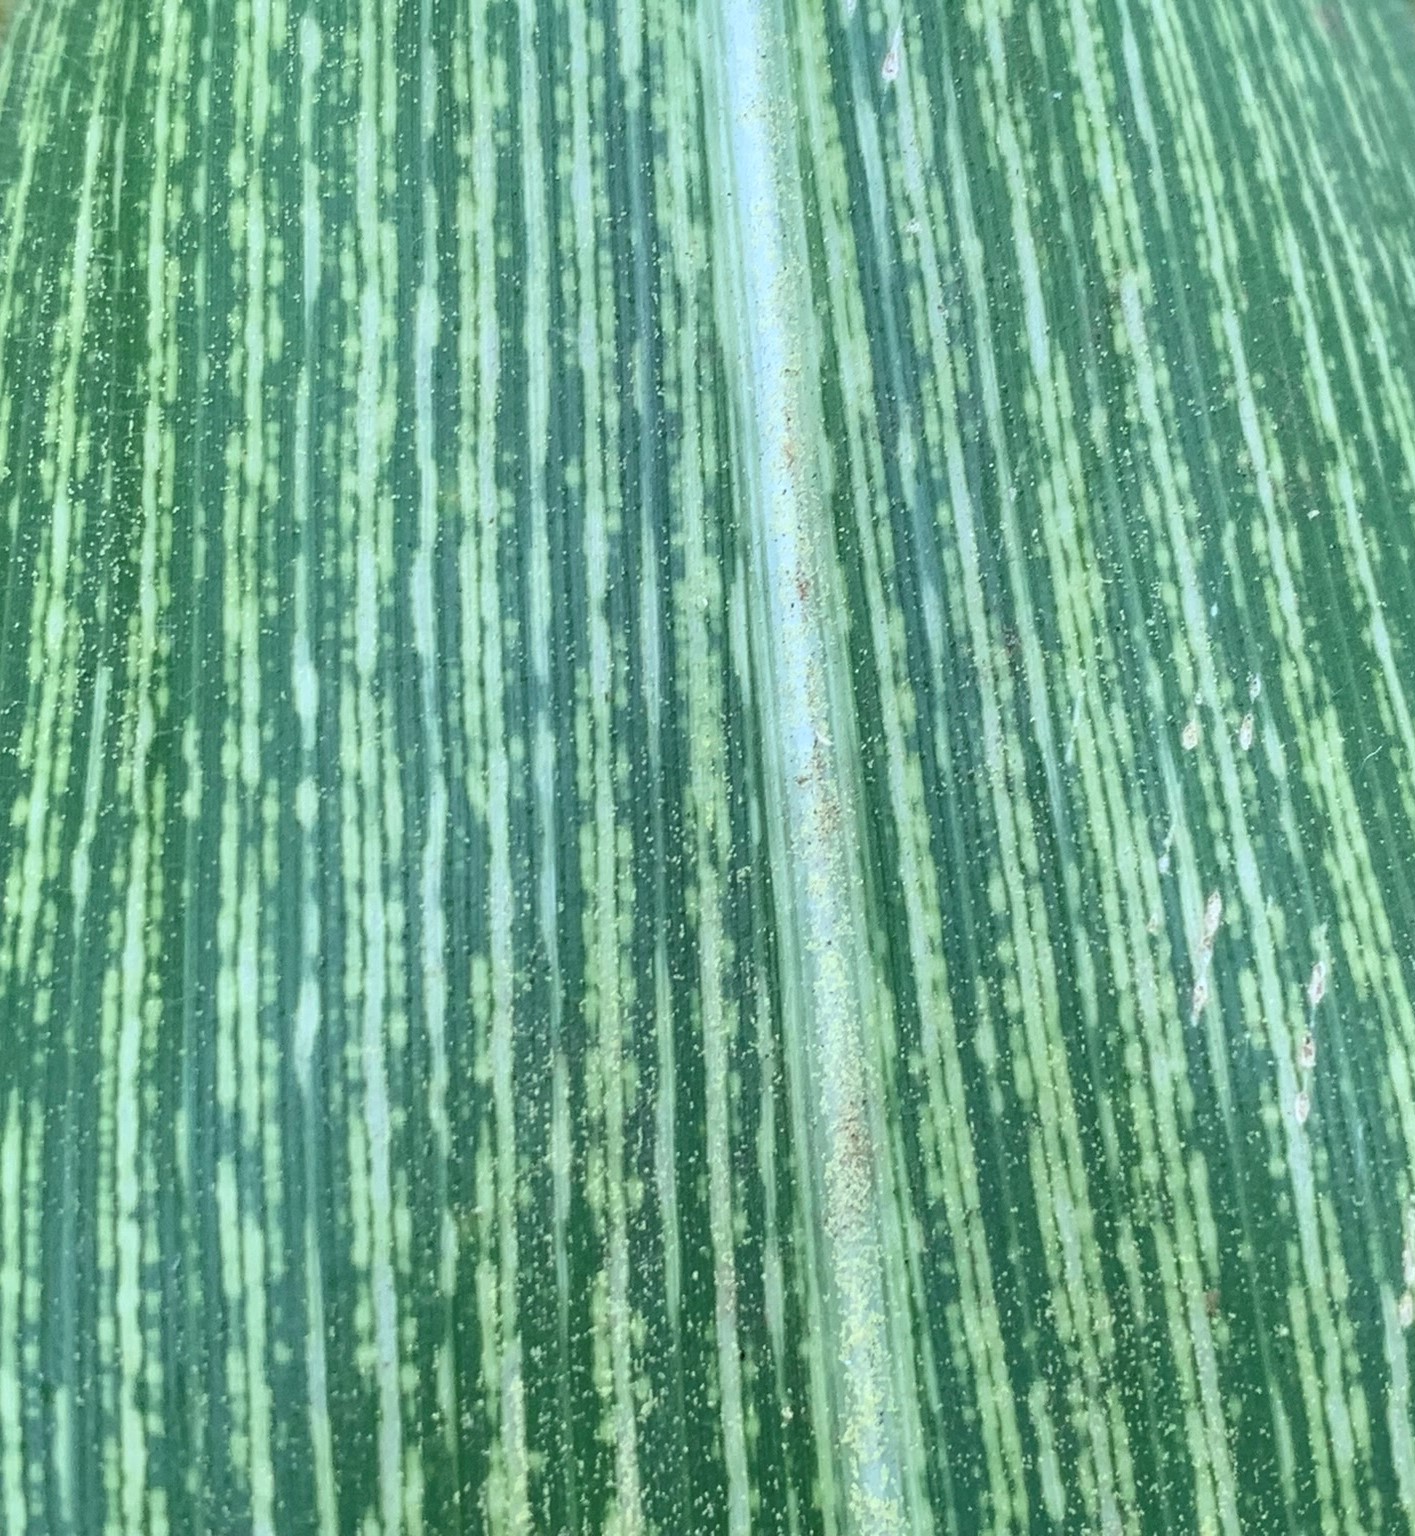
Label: MSV